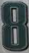
Number: 8